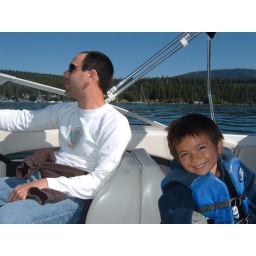
dad driving the boat around lake tahoe